Itsy Bitsy Teenie Weenie Yellow Polkadot Bikini

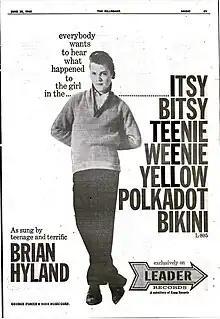
"Billboard" advertisement, June 20, 1960

The story told through the three verses of the song is as follows: (1) the young lady is too afraid to leave the locker where she has changed into her bikini; (2) she has made it to the beach but sits on the sand wrapped in a blanket; (3) she has finally gone into the ocean, but is too afraid to come out, and stays immersed in the water – despite the fact she's "turning blue" – to hide herself from view.